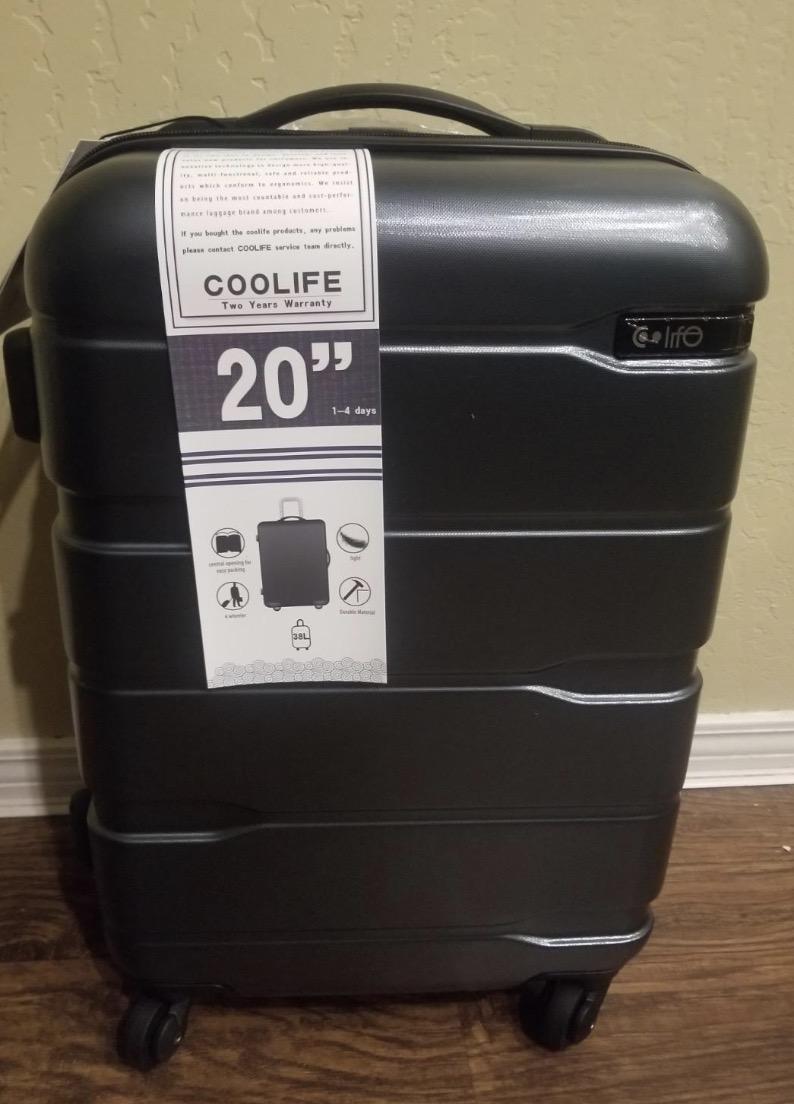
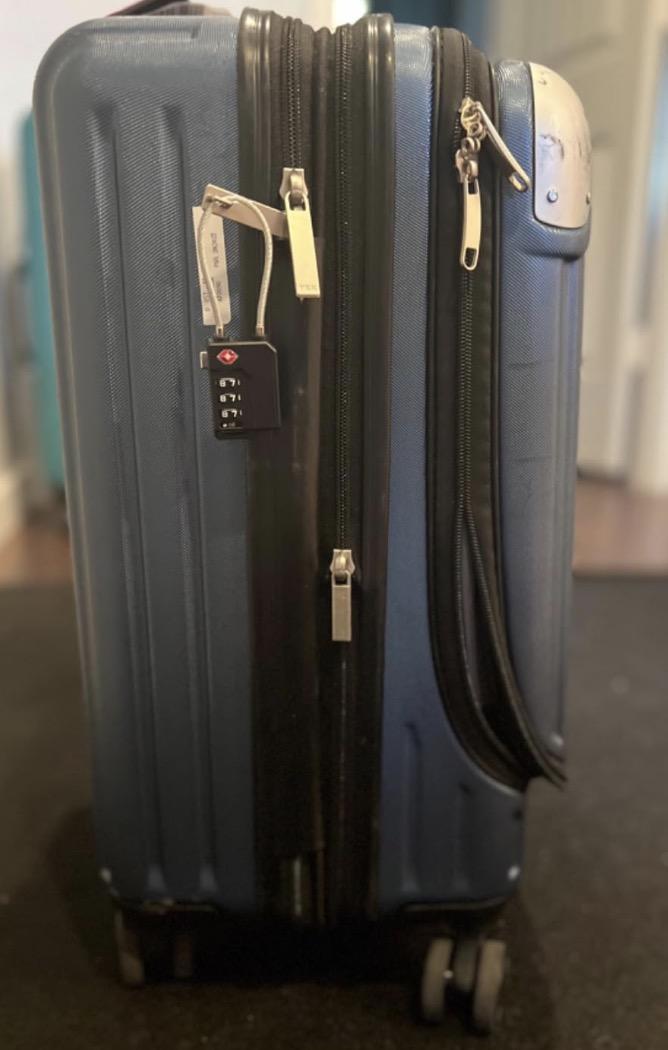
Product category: items_tea
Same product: no